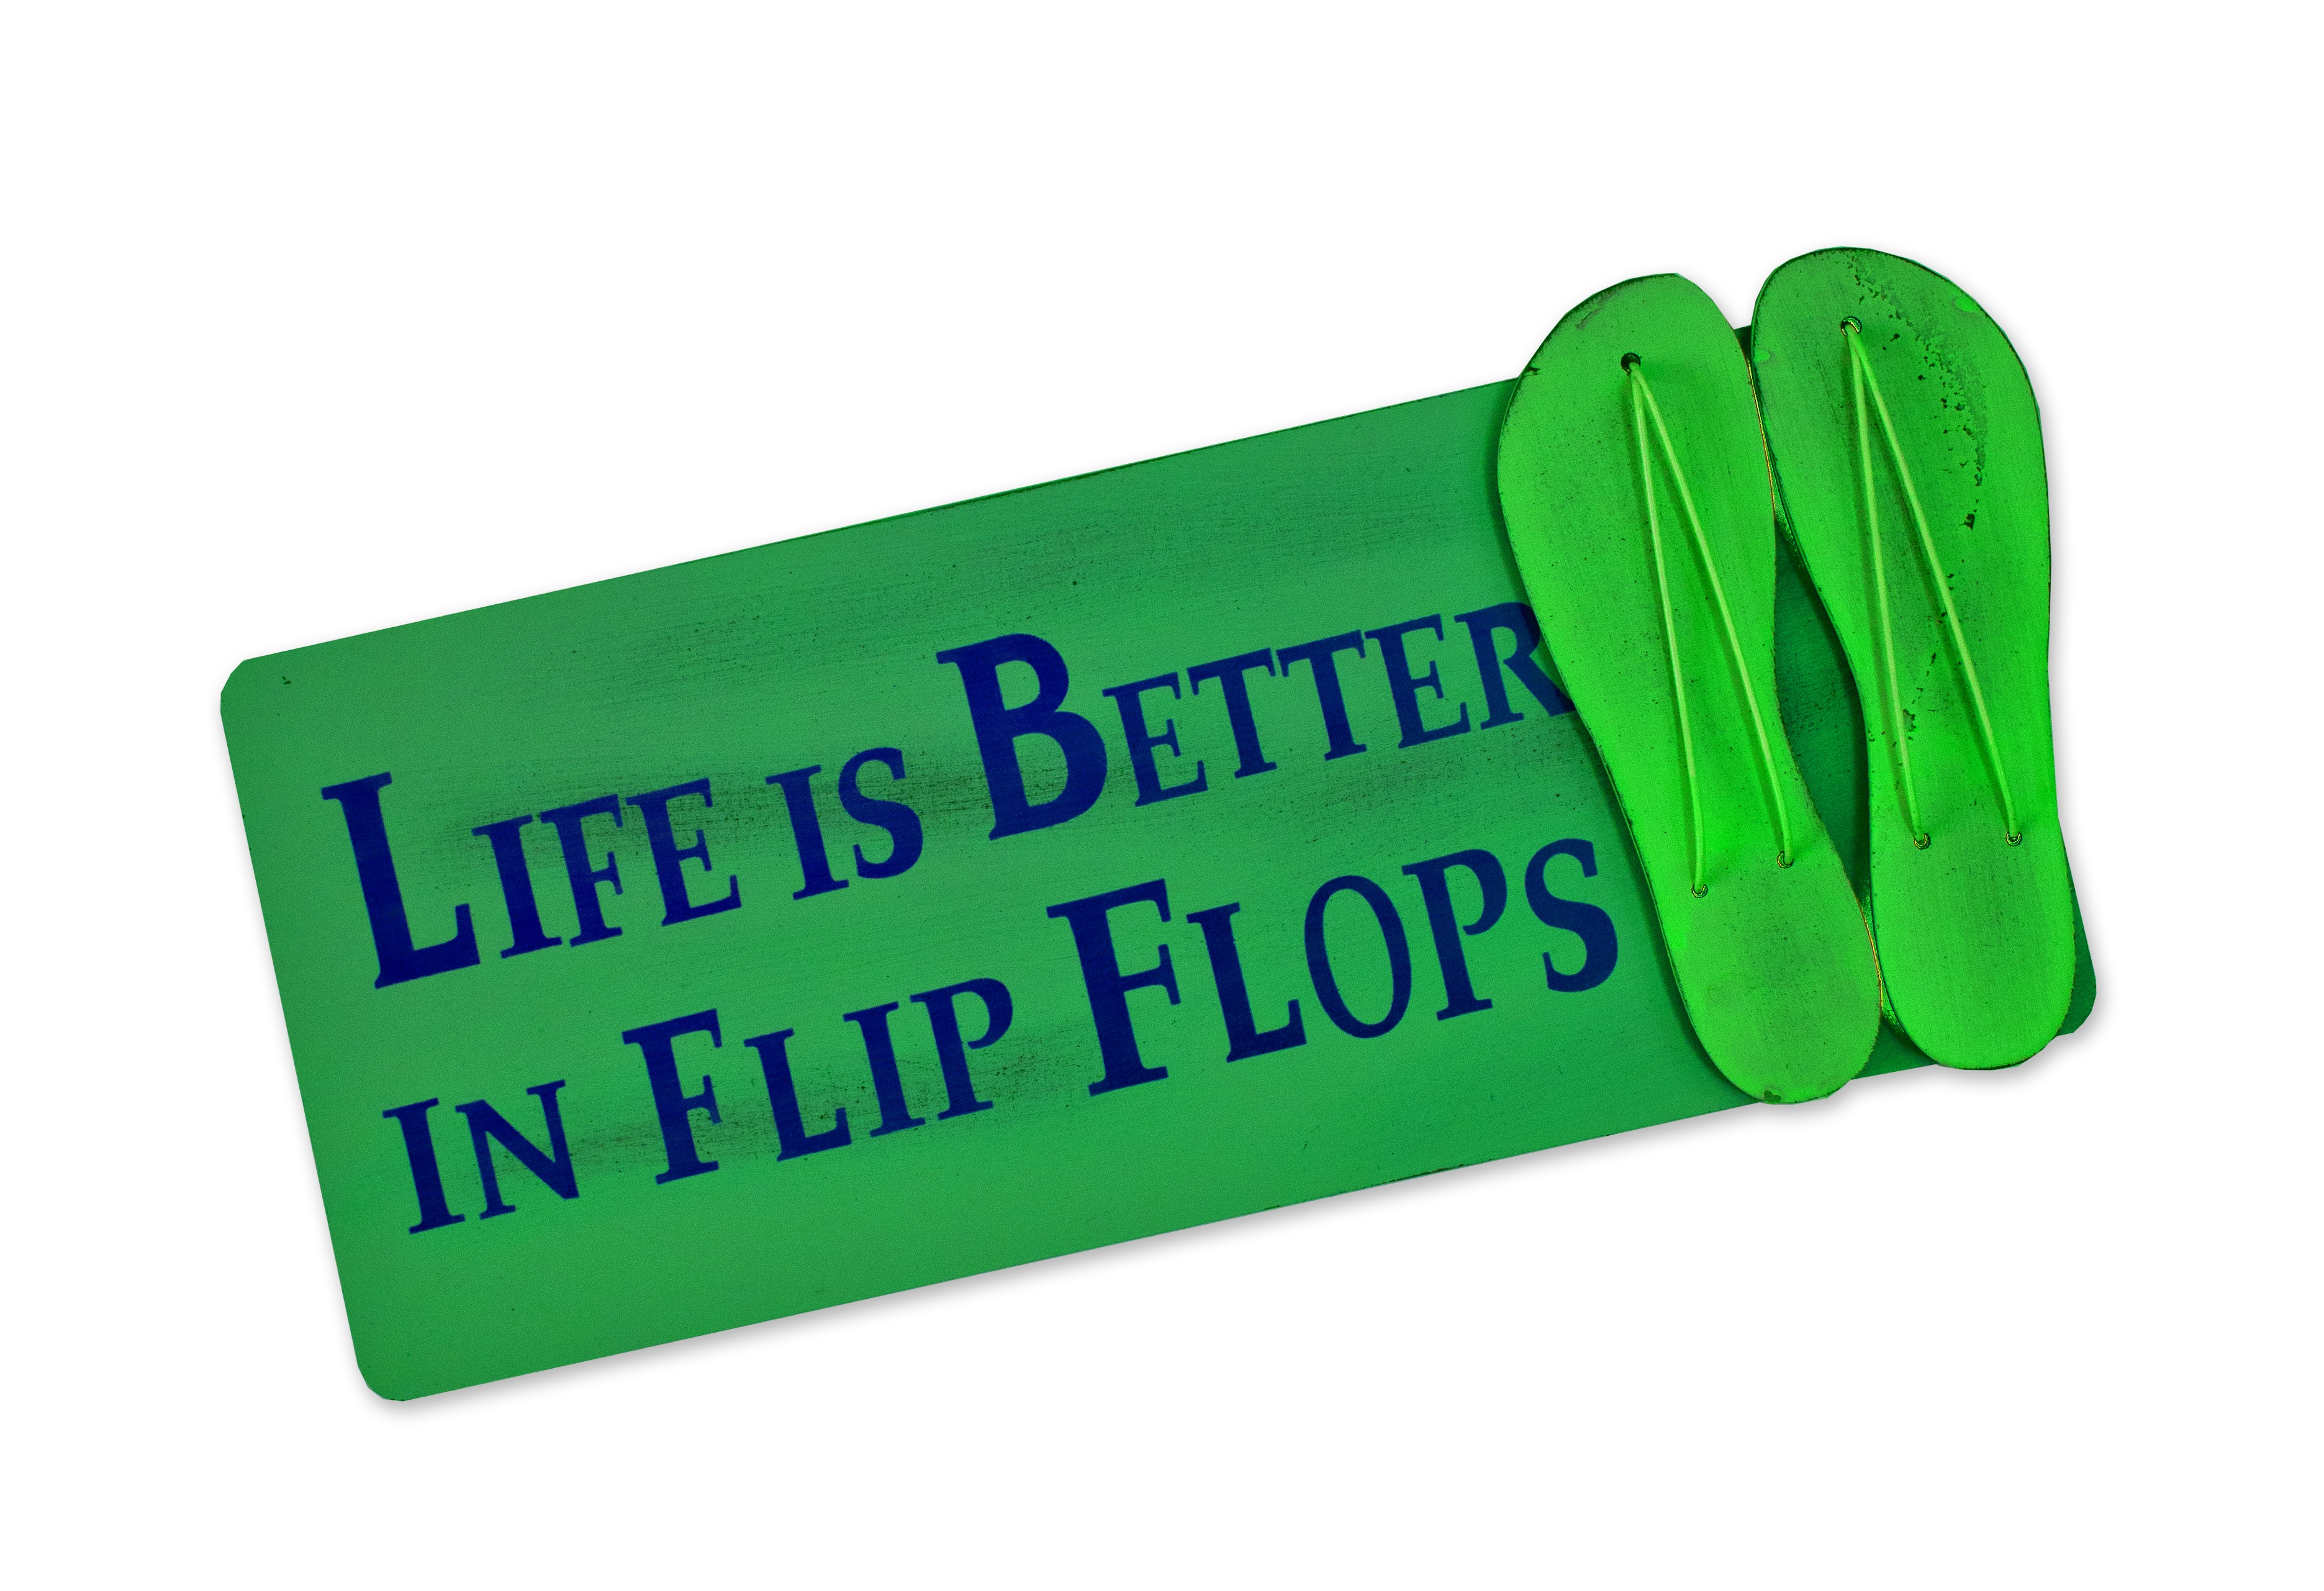
summer, live, decoration, green, label, brand, font, shoes, happiness, rectangle, shield, postcard, funny, greeting card, pleasure, friendly, saying, better, way of life, flip flops, proverbs